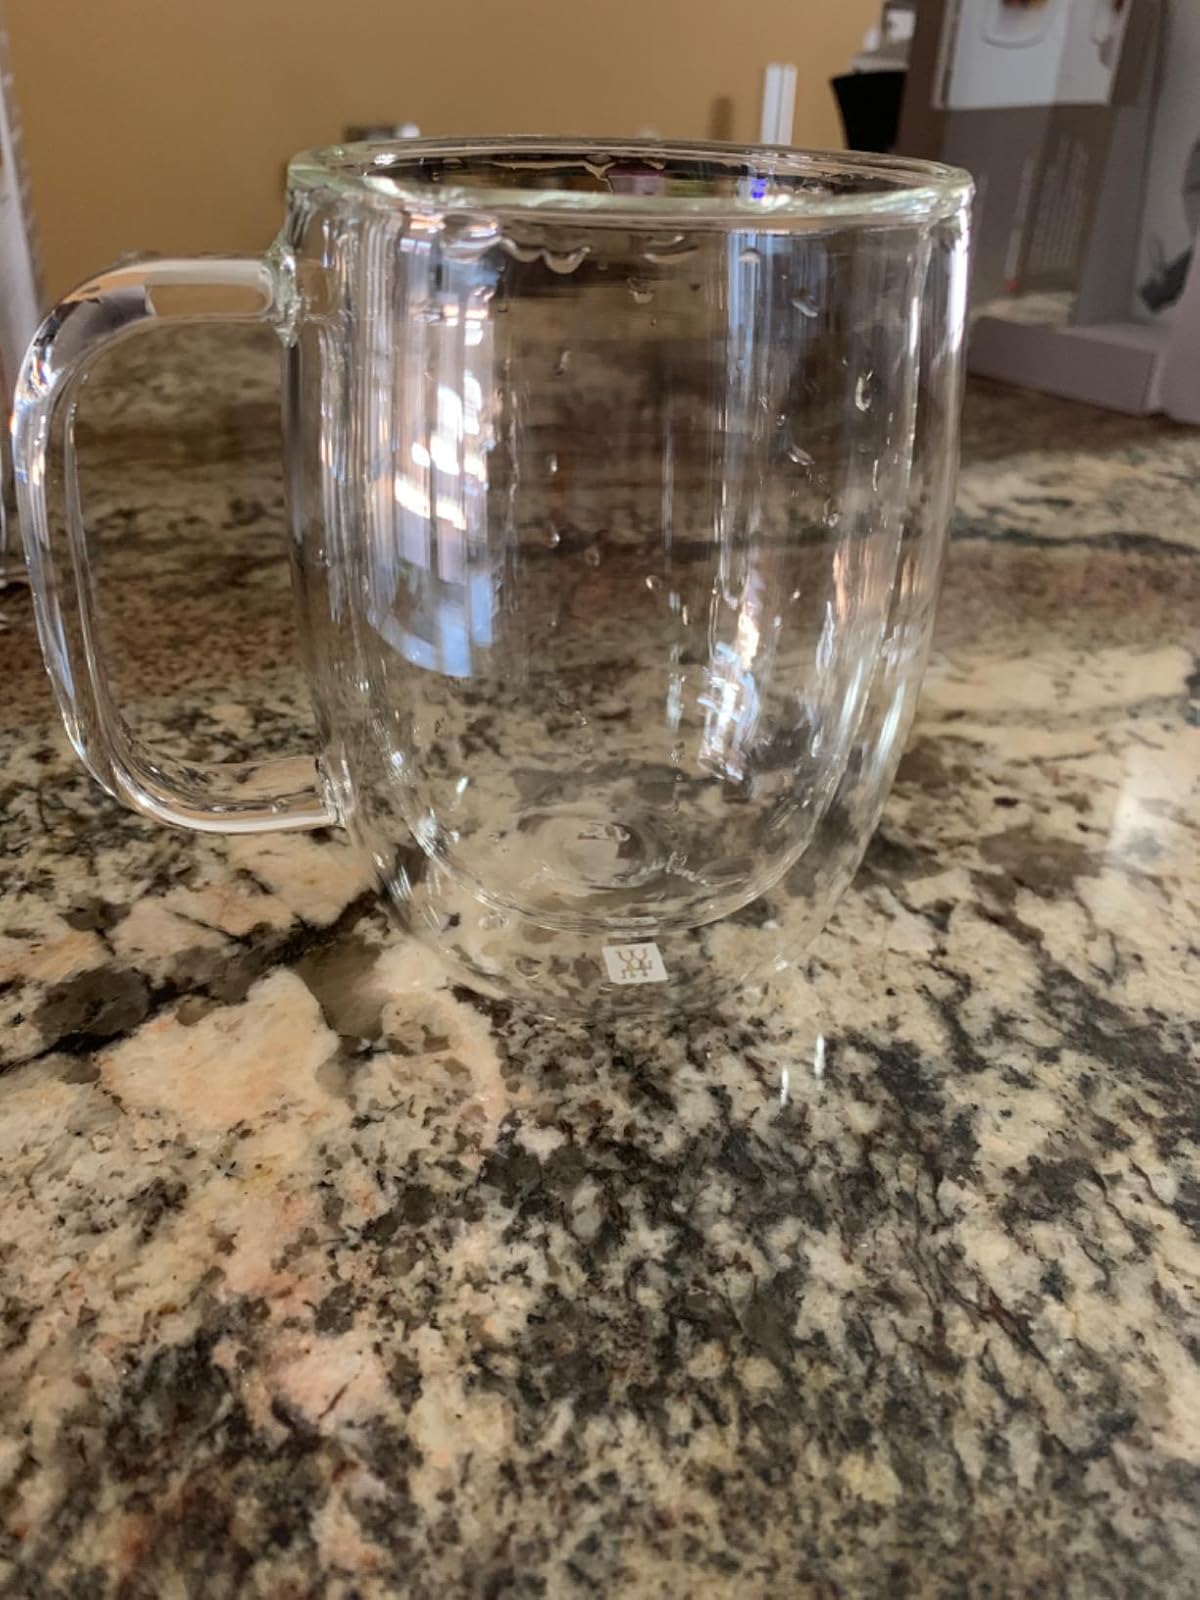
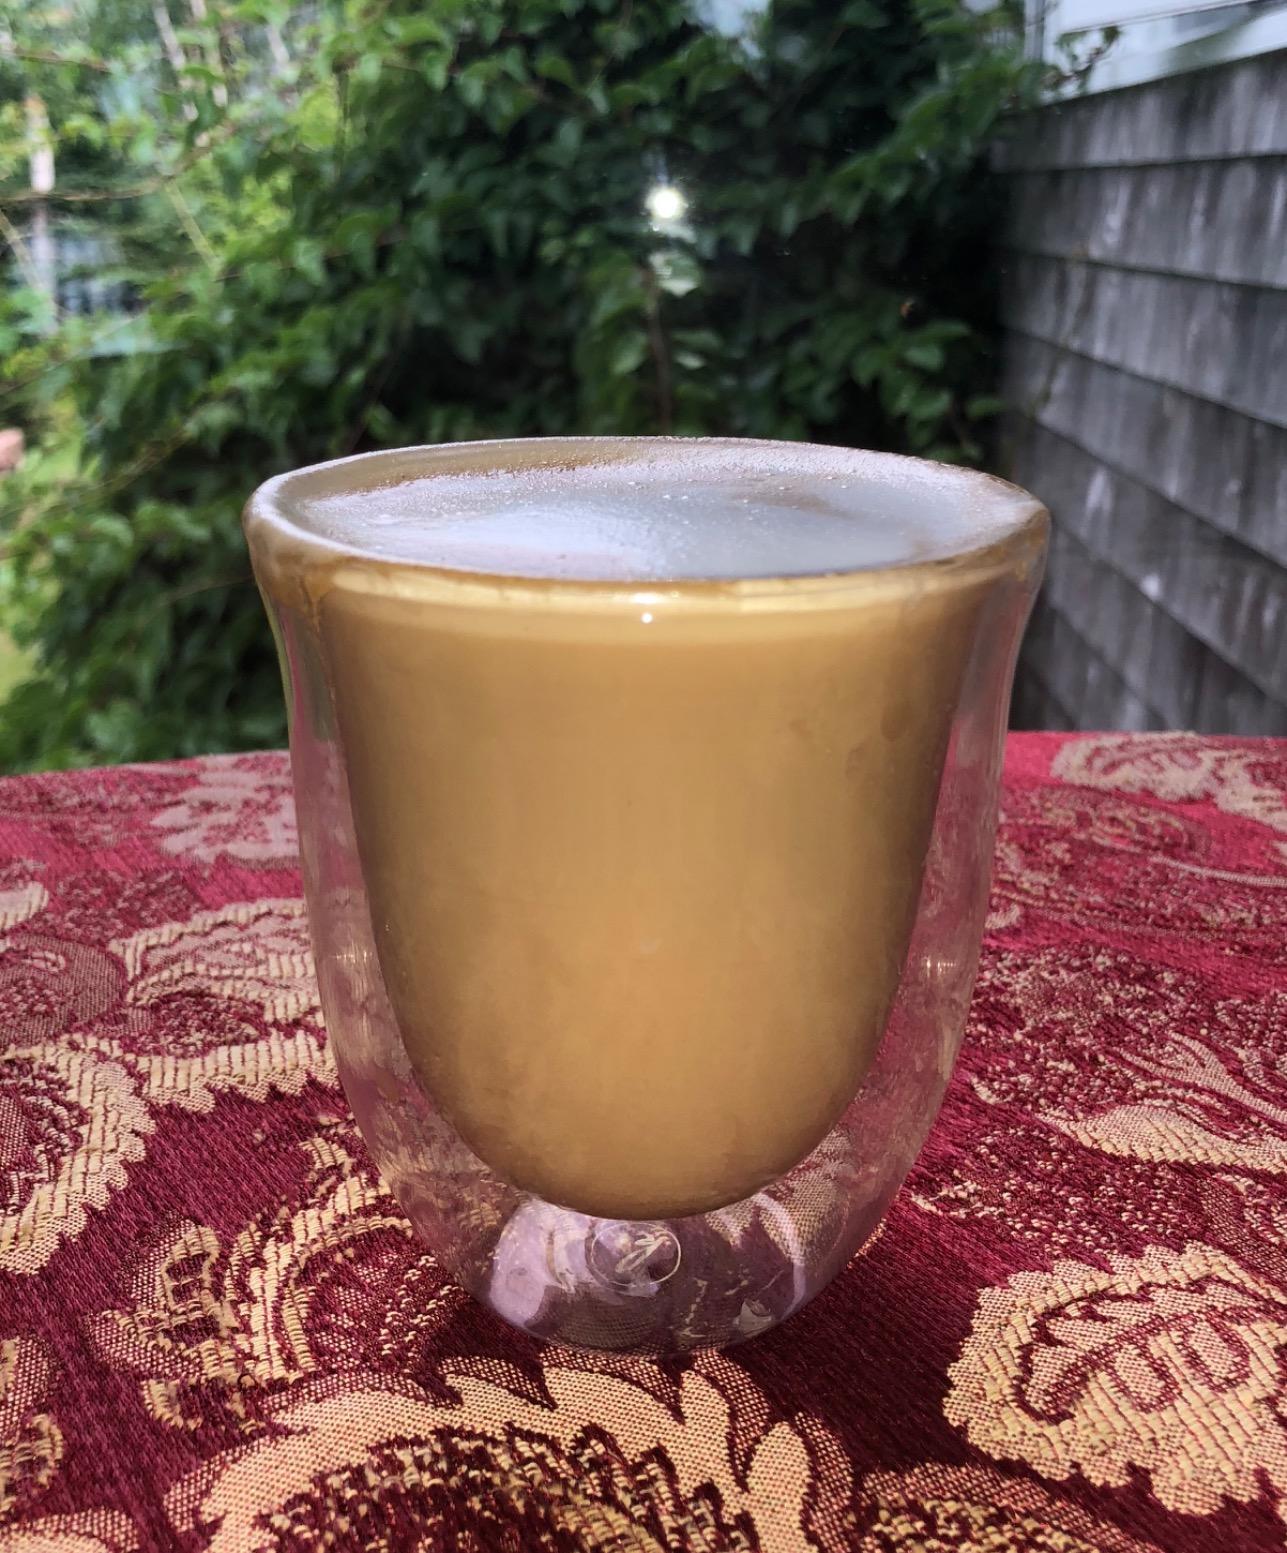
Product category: items_mug
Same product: no